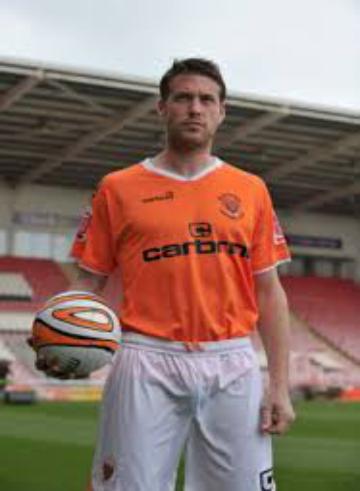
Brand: Carbrini
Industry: Clothes